Bishop's Tawton

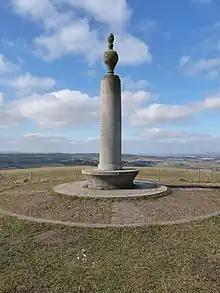
The monument on Codden Hill to Caroline Thorpe, the wife of the local MP Jeremy Thorpe; she died in a car crash in 1970

Bishop's Tawton is a village and civil parish in the North Devon district of Devon, England. It is in the valley of the River Taw, about three miles south of Barnstaple. According to the 2001 census the parish had a population of 1,176.